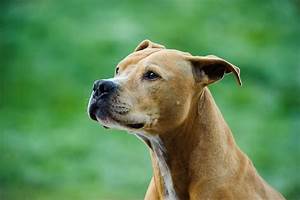
Label: cane